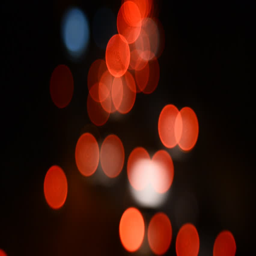
person blurred colorful circles on road in night , suitable as a background